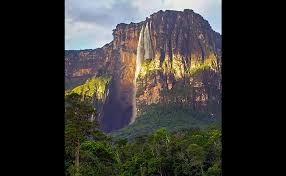
Landmark: Angel Falls